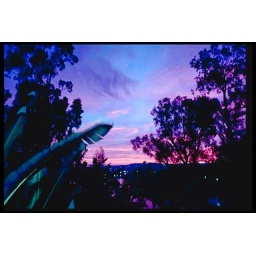
The dusk sky over lake Kivu from my dorm room at the PC regional training center in Bukavu.